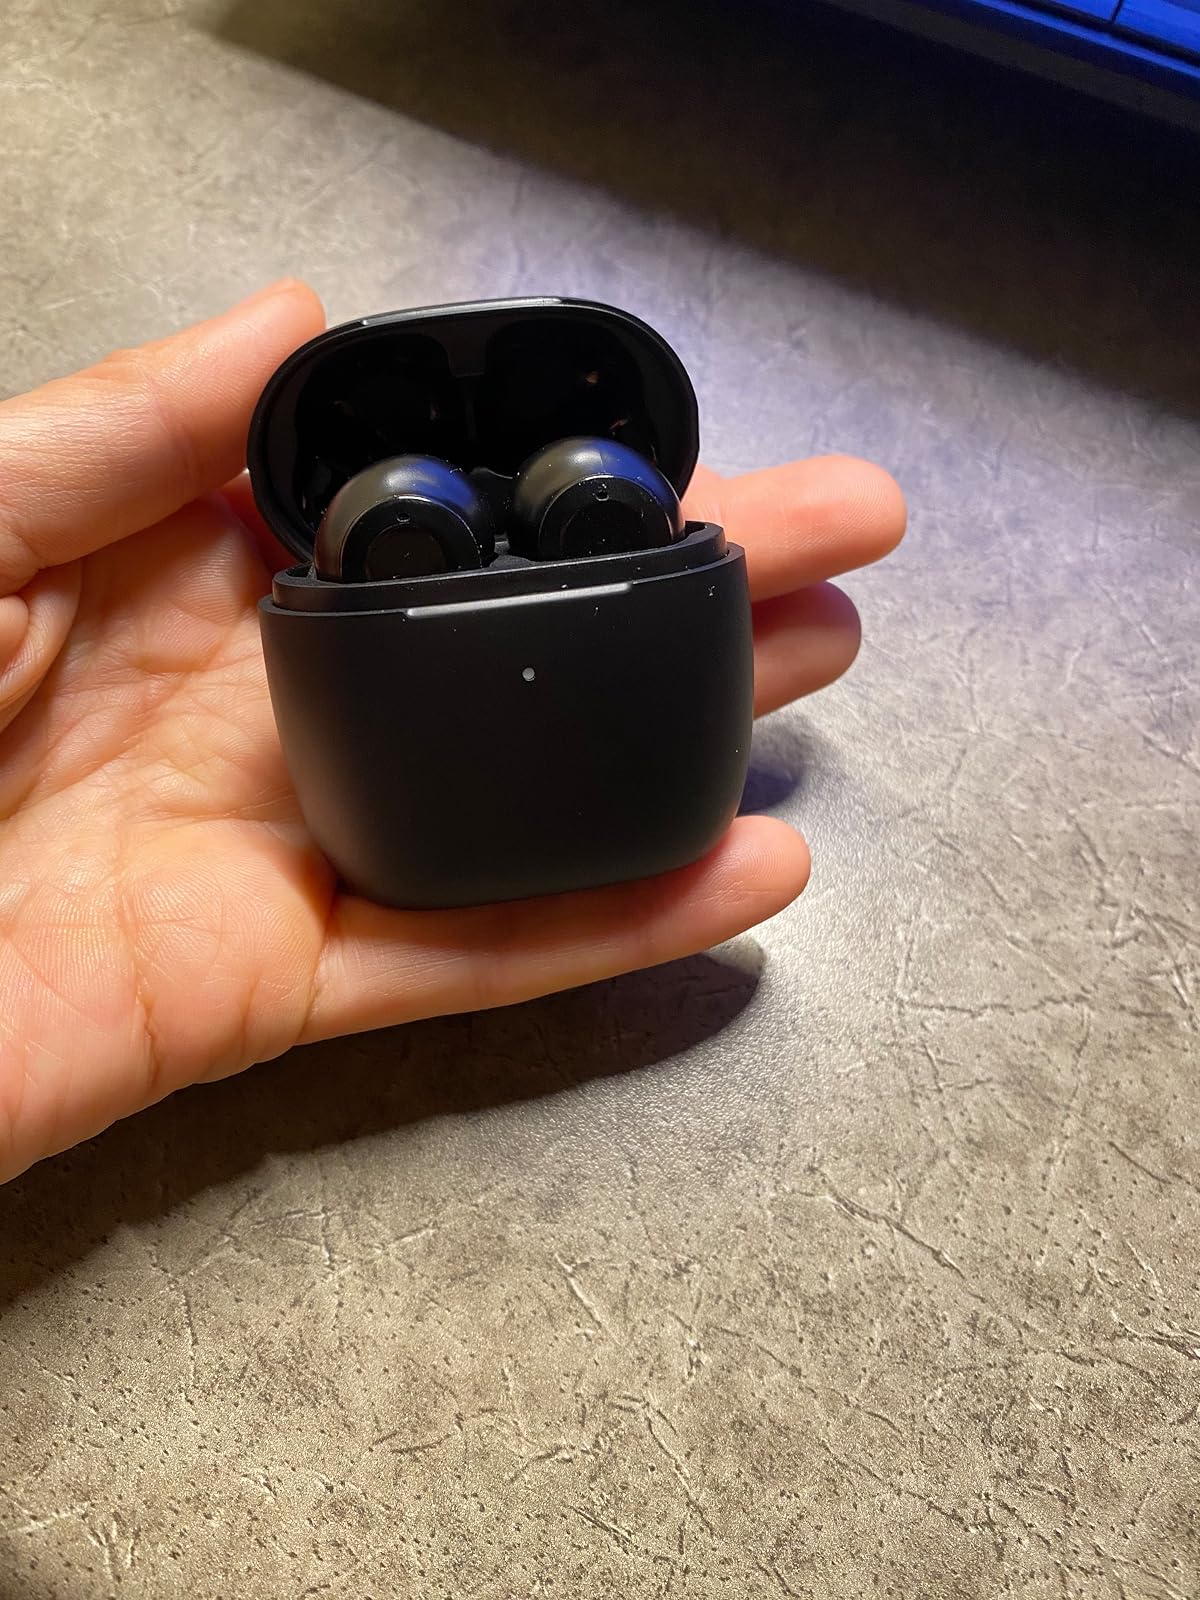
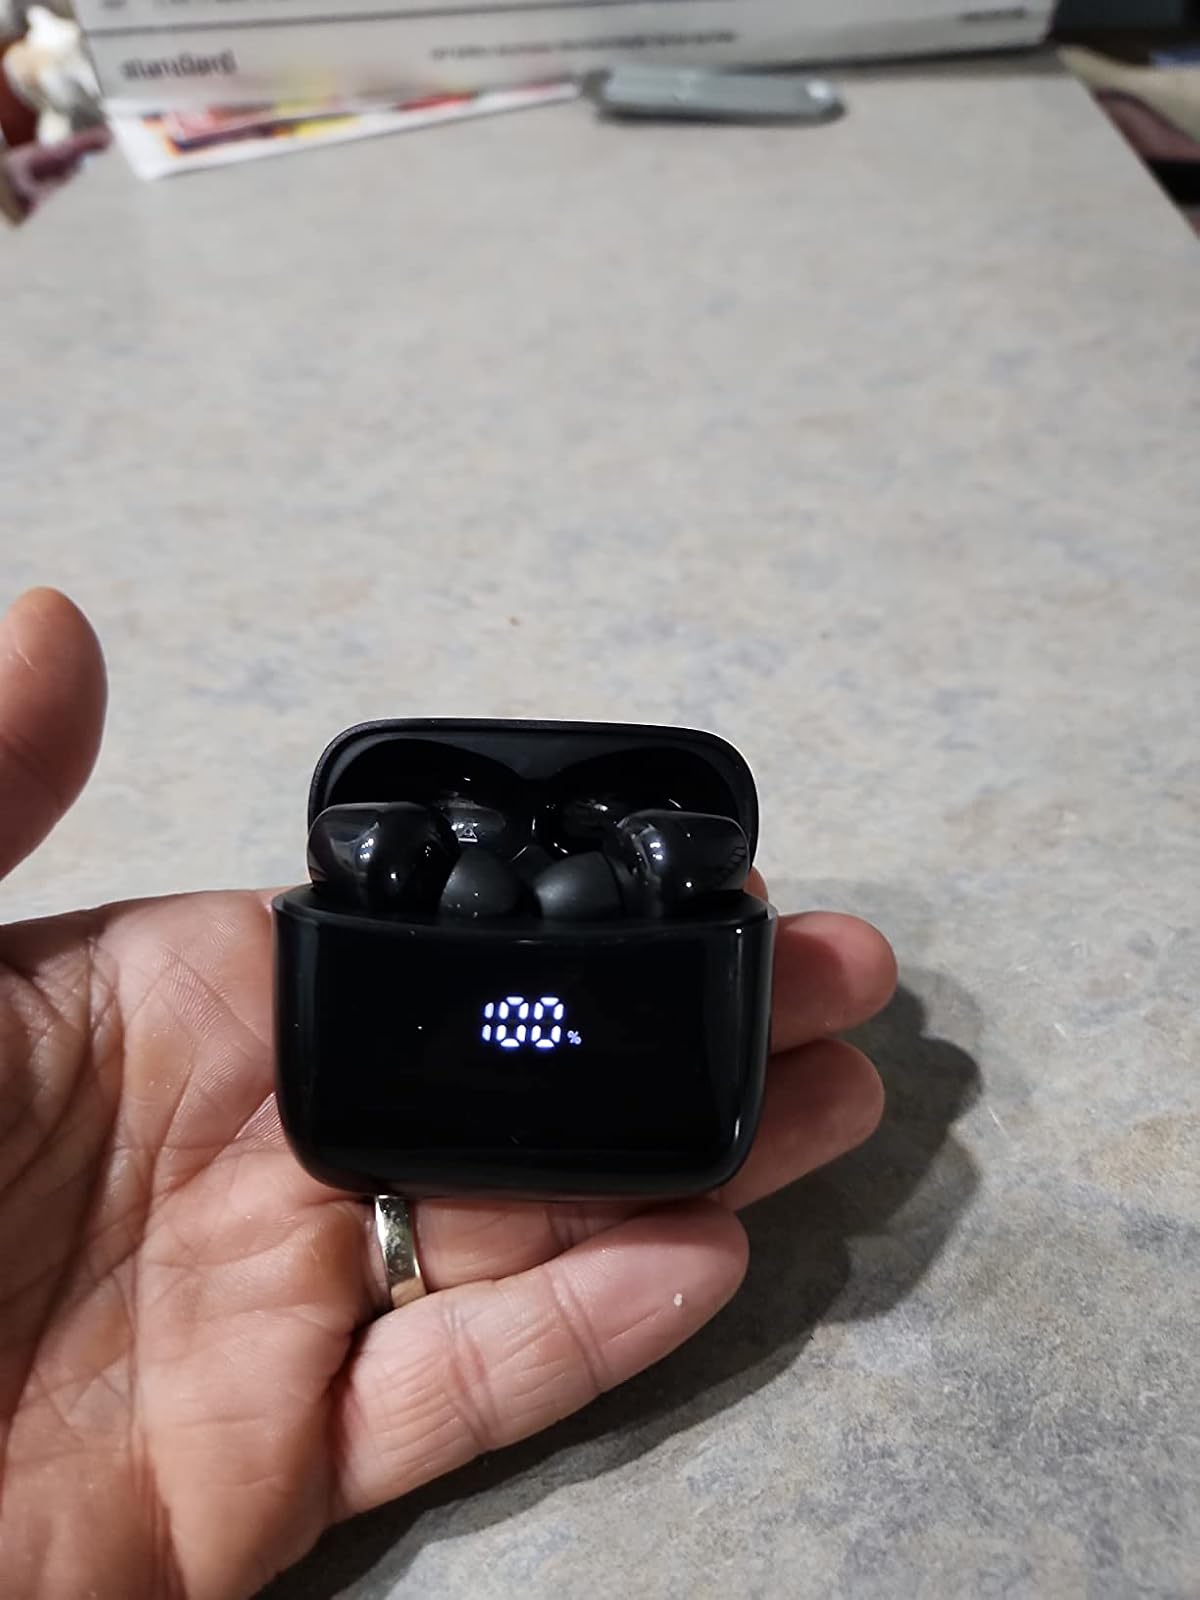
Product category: earbuds
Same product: no